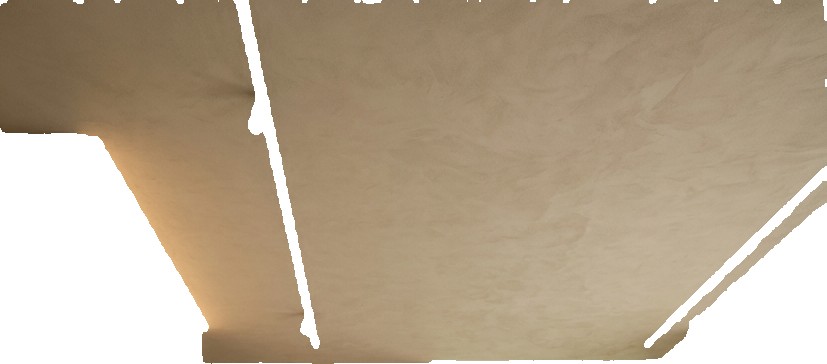
Surface category: ceiling